Umbanda

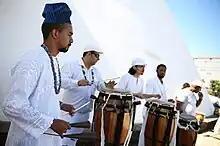
Umbandist drummers; the use of drums is common in more Africanised variants of Umbanda

Umbandistas typically hold public ceremonies called "sessões" (sessions) several times a week. These take place in the "centro;" if an Umbandist group lacks one, it will instead be in rented premises or a private home. The purpose of these rituals is to invoke spirits to come to earth, where they may take possession of the mediums and thus offer spiritual consultations to the congregation. Brown described these Umbandist rituals as being livelier than Catholic or Spiritist ceremonies, but less so than those of Afro-Brazilian traditions or Quimbanda.